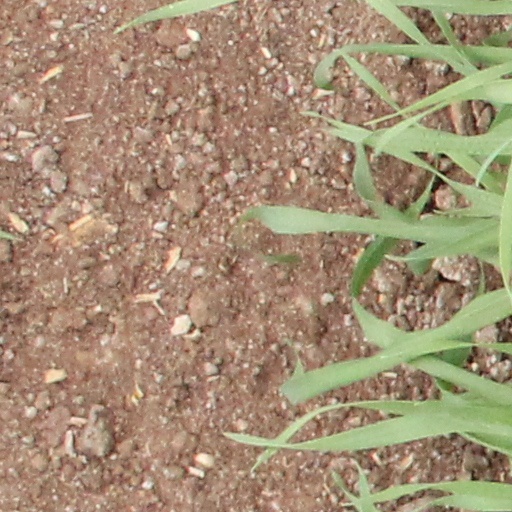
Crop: wheat